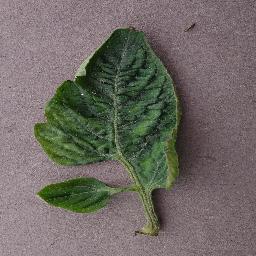
Label: Tomato___Tomato_Yellow_Leaf_Curl_Virus